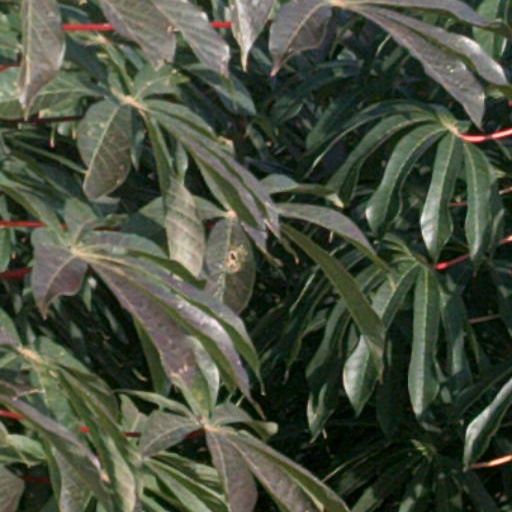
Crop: cassava